Josip Broz Tito

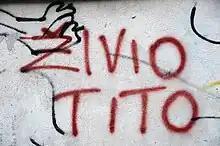
"Long live Tito", graffiti in Mostar, Bosnia and Herzegovina, 2009

Starting in the 1950s, Tito's government permitted Yugoslav workers to go to western Europe, especially West Germany, as "Gastarbeiter" ("guest workers"). The exposure of many Yugoslavs to the West and its culture led many Yugoslavians to view themselves as culturally closer to Western Europe than Eastern Europe. In the autumn of 1960, Tito met President Dwight D. Eisenhower at the United Nations General Assembly meeting. They discussed a range of issues from arms control to economic development. When Eisenhower remarked that Yugoslavia's neutrality was "neutral on his side", Tito replied that neutrality did not imply passivity but meant "not taking sides". On 7 April 1963, the country changed its official name from "Federal People's Republic" to "Socialist Federal Republic" of Yugoslavia. Economic reforms encouraged smallscale private enterprise (up to five full-time workers; most of these were family businesses and largest in agriculture) and greatly relaxed restrictions on religious expression. Tito subsequently toured the Americas. In Chile, two government ministers resigned over his visit to that country.